Central Intelligence Office

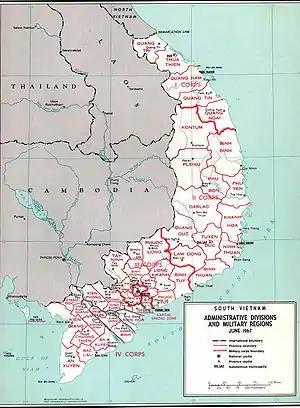
The four Military Tactical Corps Zones

Each military corps zone (I - IV) has one Special Contact Mission under the Domestic Intelligence Bureau. Overseas, there are Foreign Intelligence Bureau departments in France, the United Kingdom, Japan, Thailand and Cambodia.